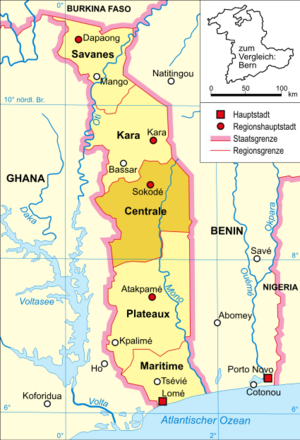
Centrale (Togo)
Centrale (Togo)
Centrale er en af fem regioner i Togo, beliggende midt i landet; Hovedstad i regionen er byen Sokodé. Den er inddelt i præfekturene Blitta, Sotouboua, Tchamba og Tchaudjo. Centrale grænser mod nord til regionen Kara, mod syd til regionen Plateaux, mod vest til Ghana og mod øst til Benin.